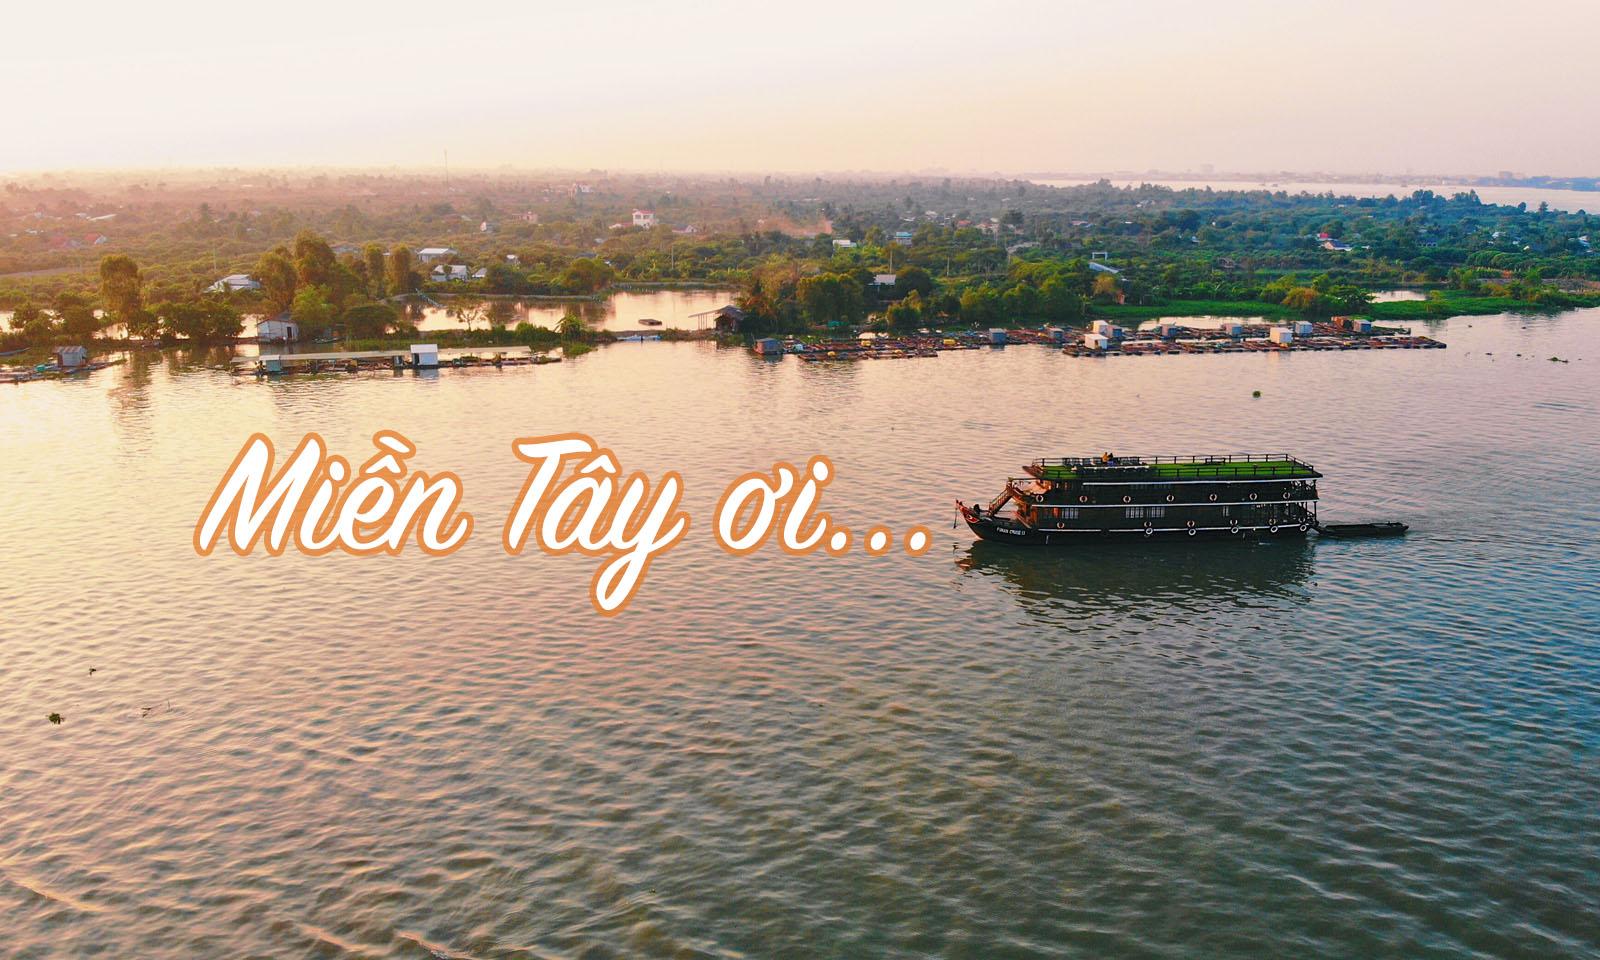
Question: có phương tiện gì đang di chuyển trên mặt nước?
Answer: có chiếc phà đang di chuyển trên mặt nước